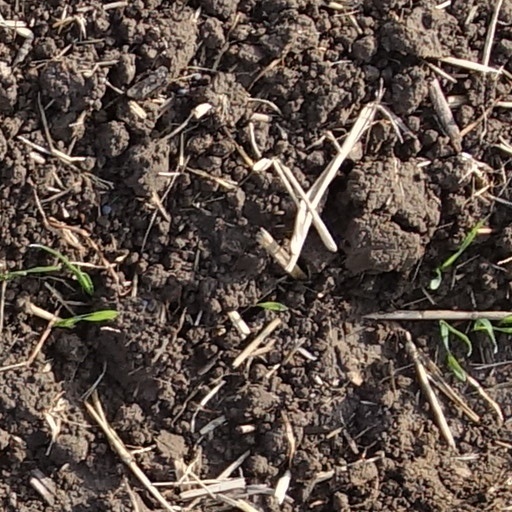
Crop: wheat